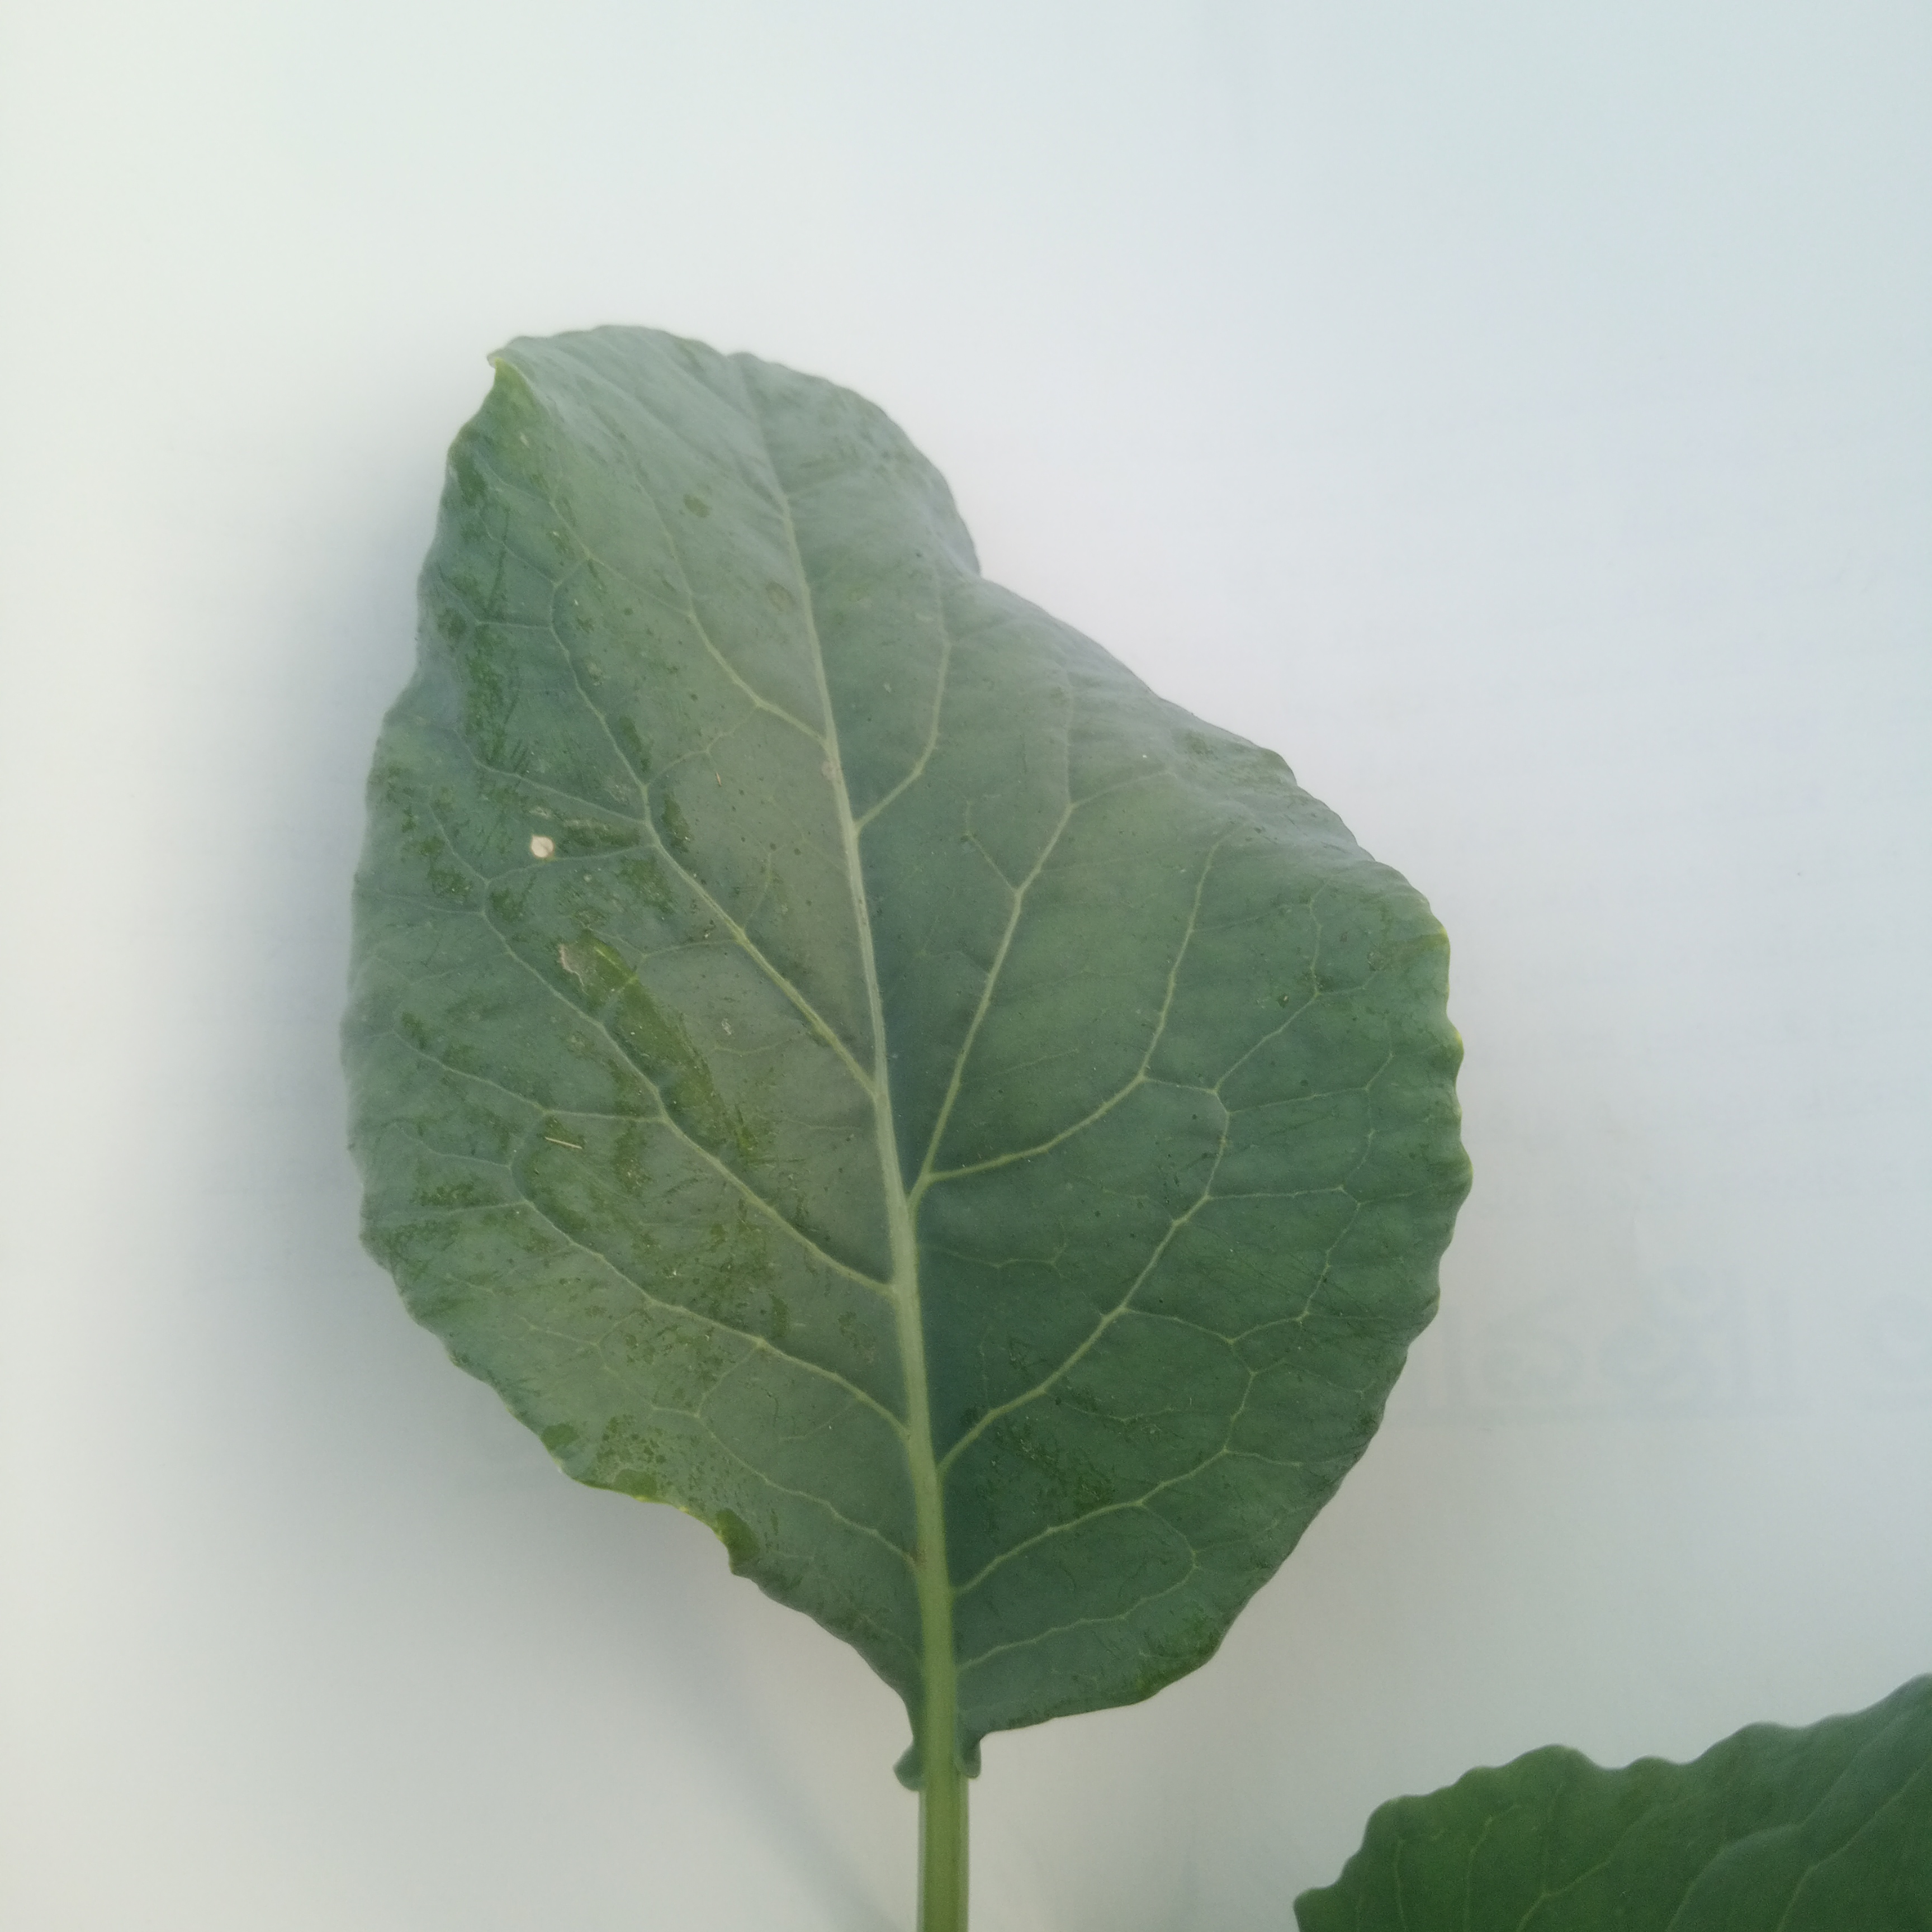
Label: Insect Hole